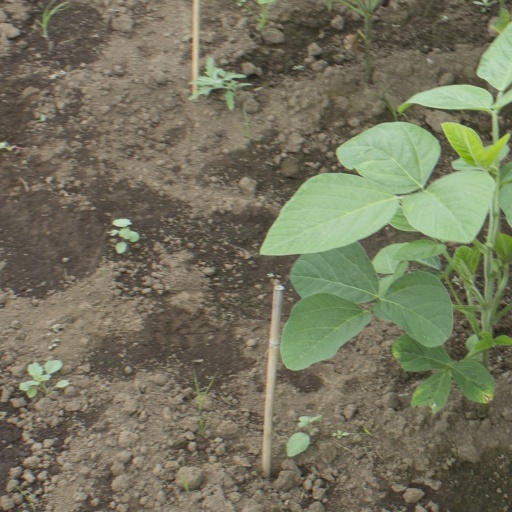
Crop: soybean